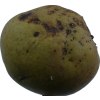
Label: pear